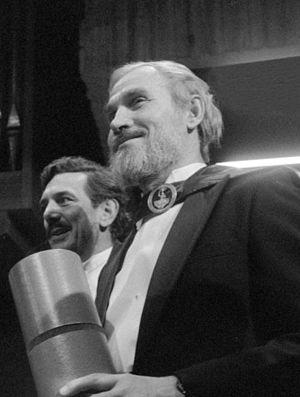
La psychiatrie punitive en URSS était un système utilisé pour emprisonner les dissidents dans les hôpitaux psychiatriques, appelés psikhouchka, souvent sous le diagnostic de « schizophrénie torpide » ou « schizophrénie latente », « schizophrénie larvée », « schizophrénie lente », « schizophrénie stagnante ». Certaines sources, datant de 2007-2009, signalaient que la pratique de l'abus de l'internement psychiatrique a toujours lieu dans la Russie contemporaine.